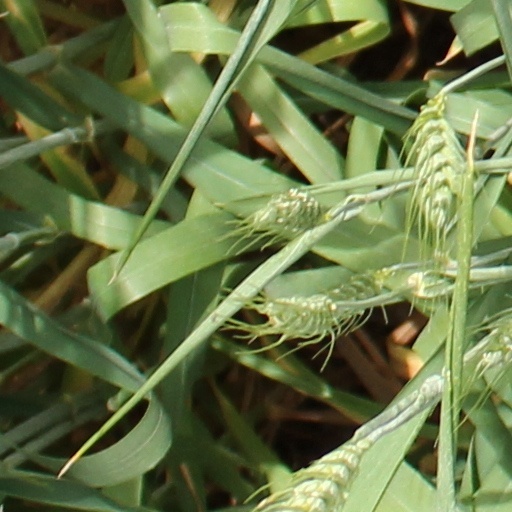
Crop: wheat